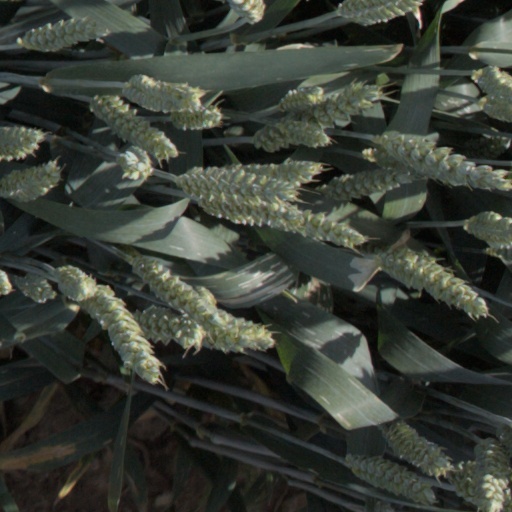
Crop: wheat